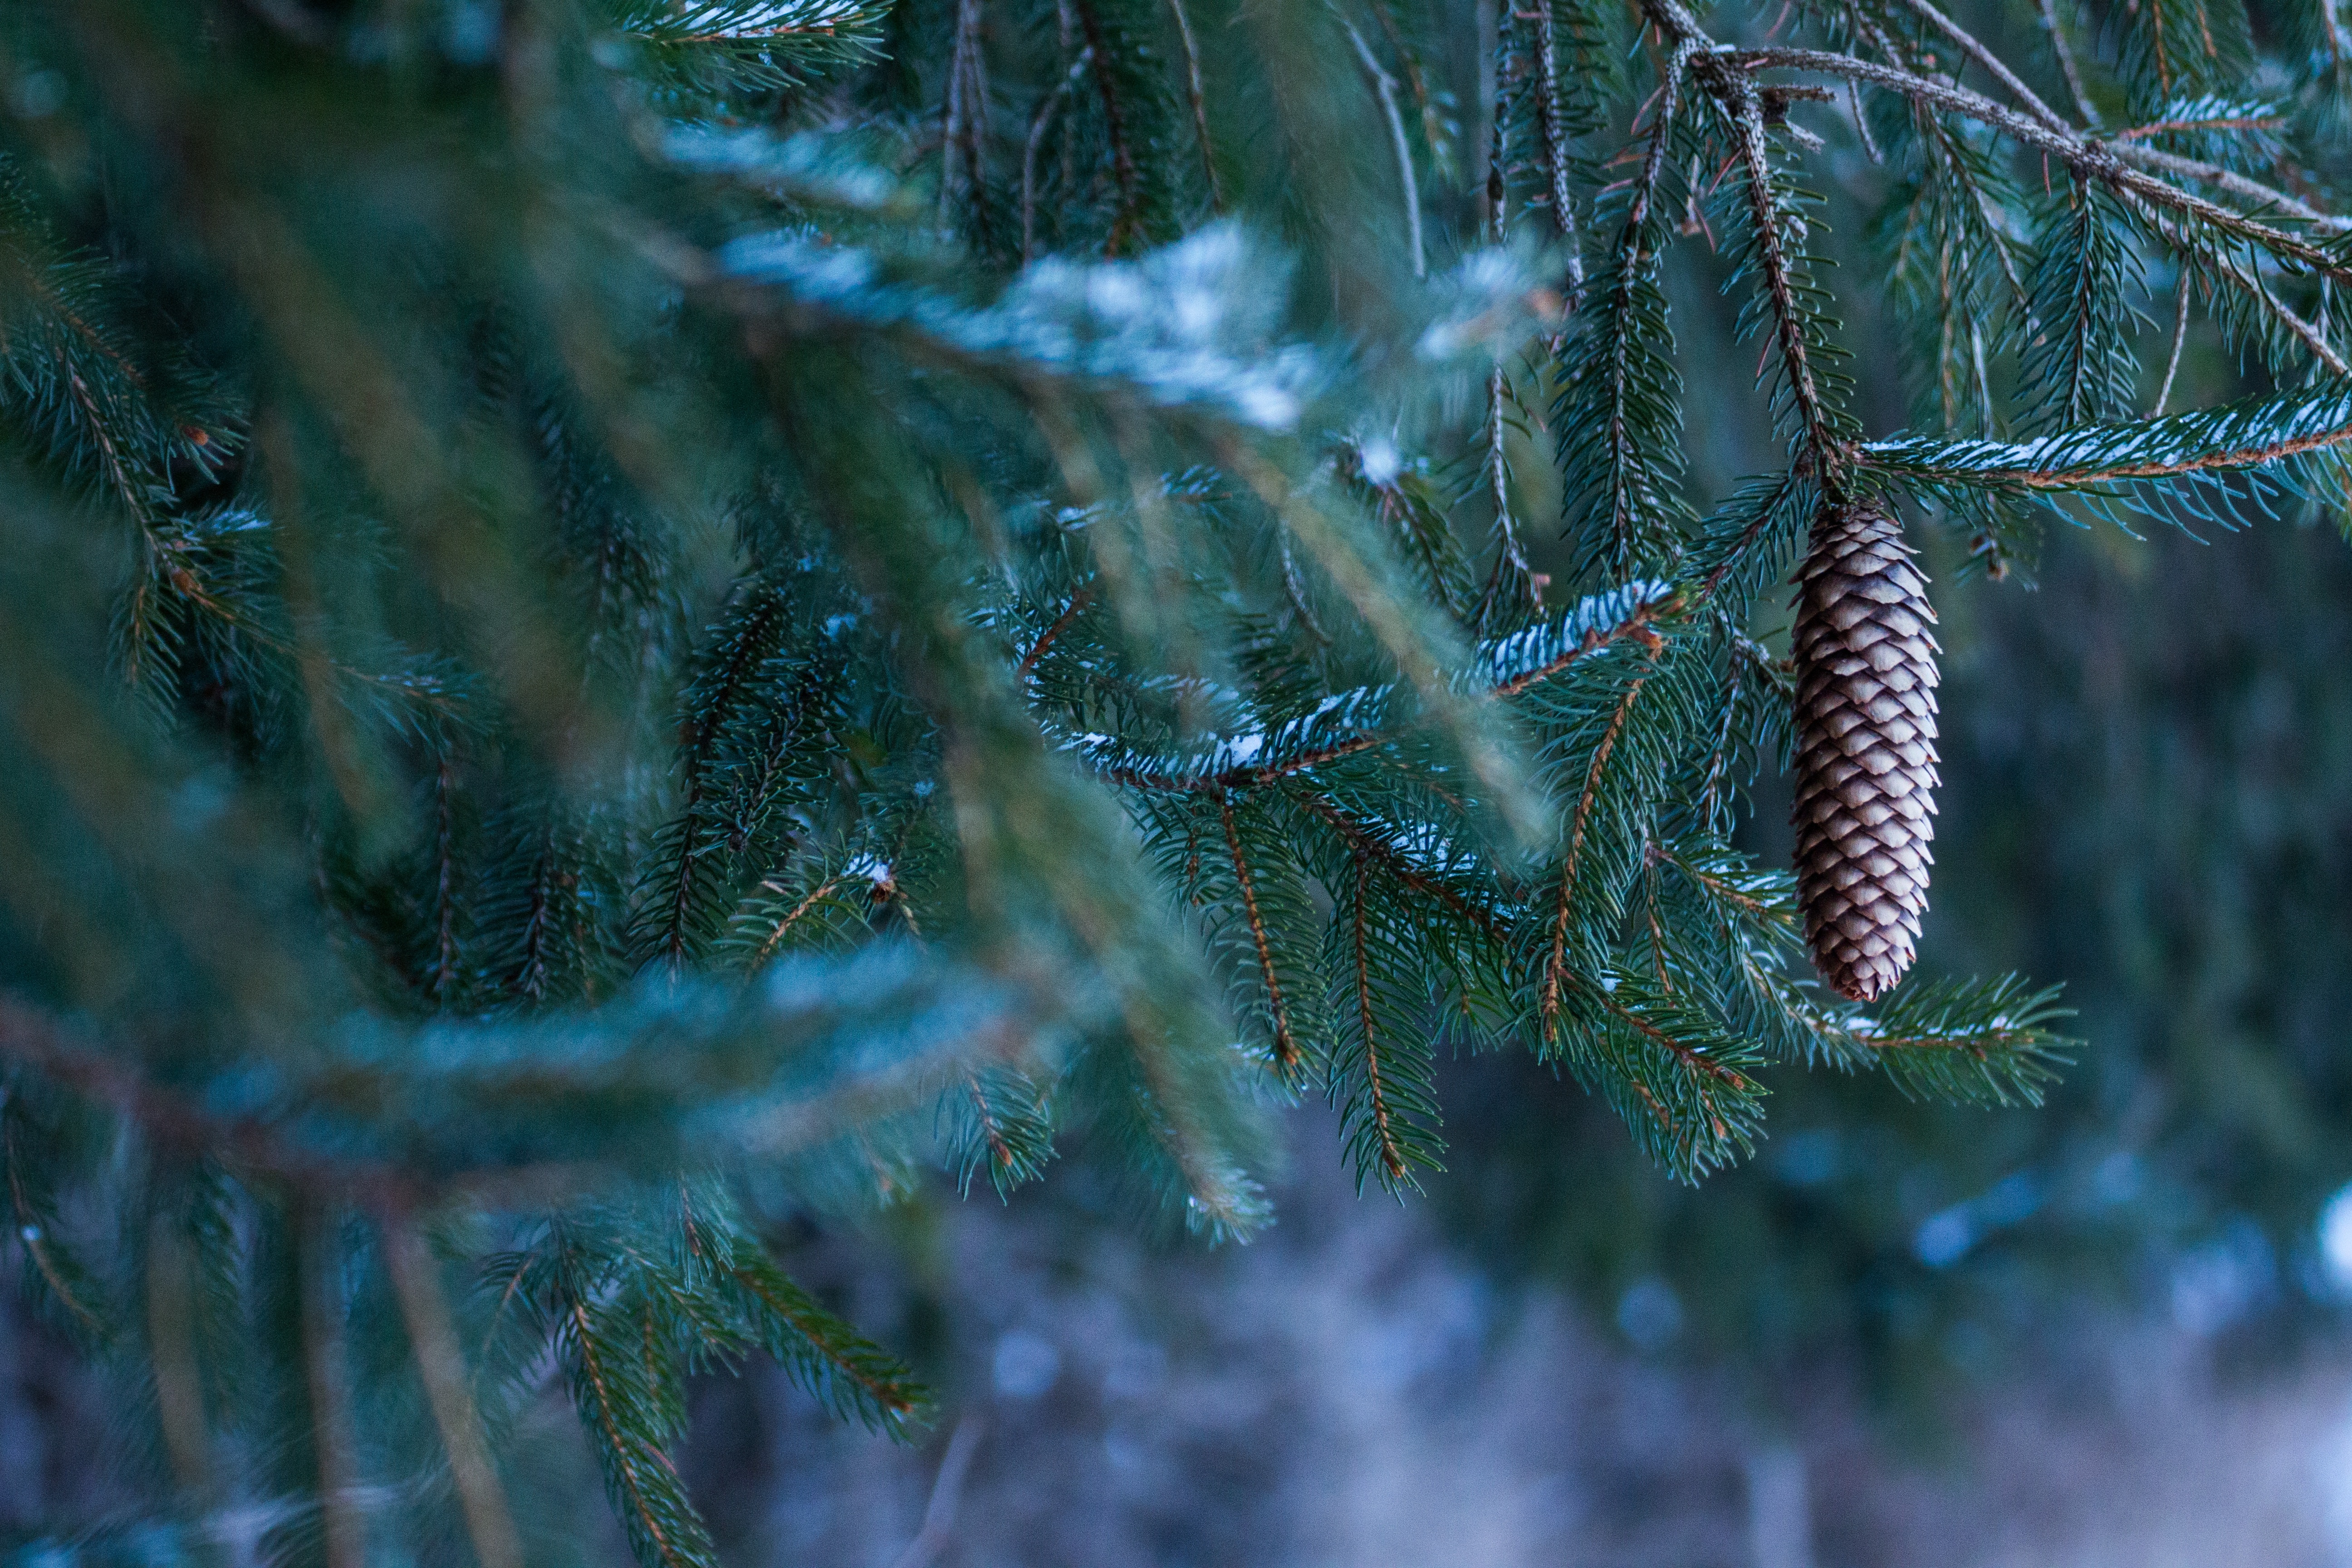
tree, forest, branch, snow, cold, plant, morning, leaf, pine, evergreen, fir, twig, conifer, spruce, ecosystem, organism, biome, pine family, spruce cones, temperate coniferous forest, spruce fir forest